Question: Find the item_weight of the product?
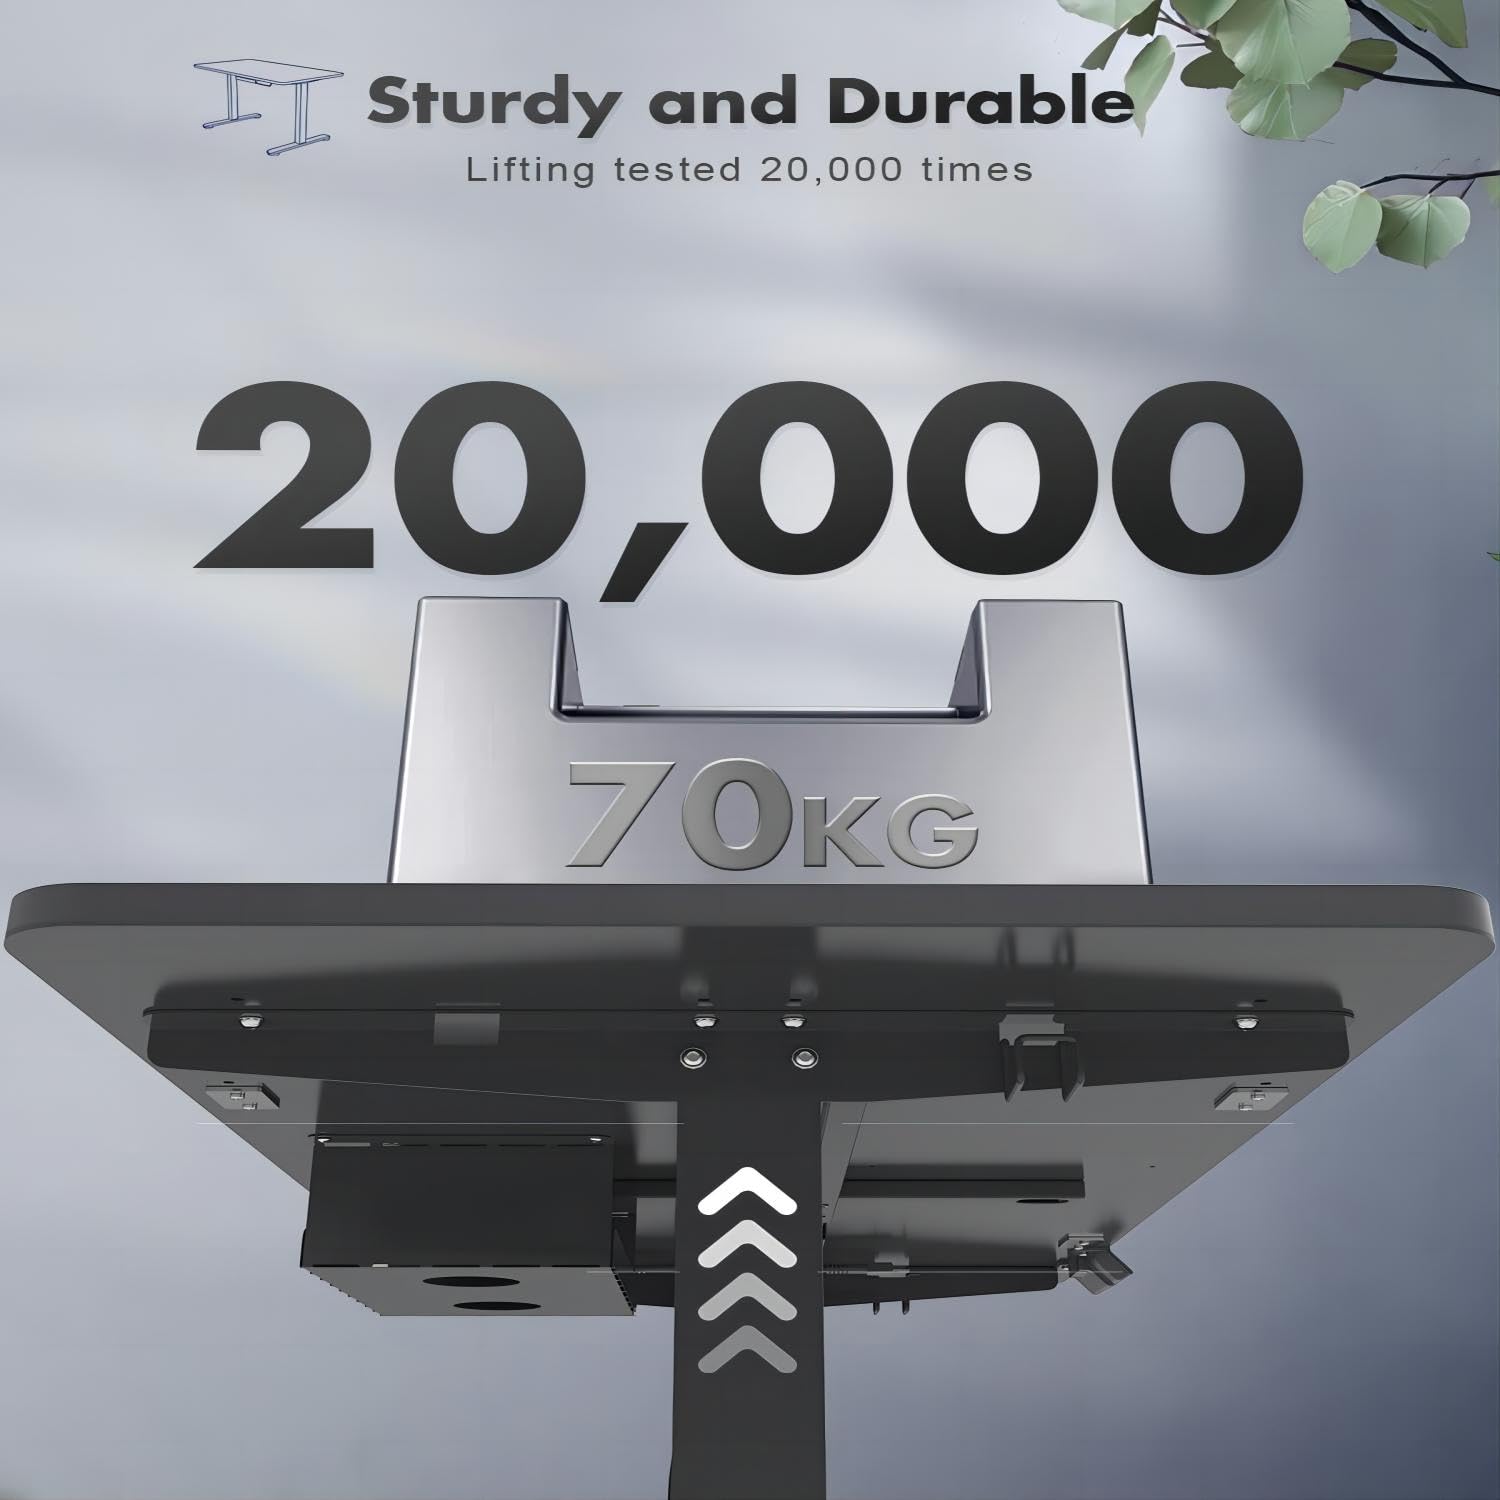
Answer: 70.0 kilogram